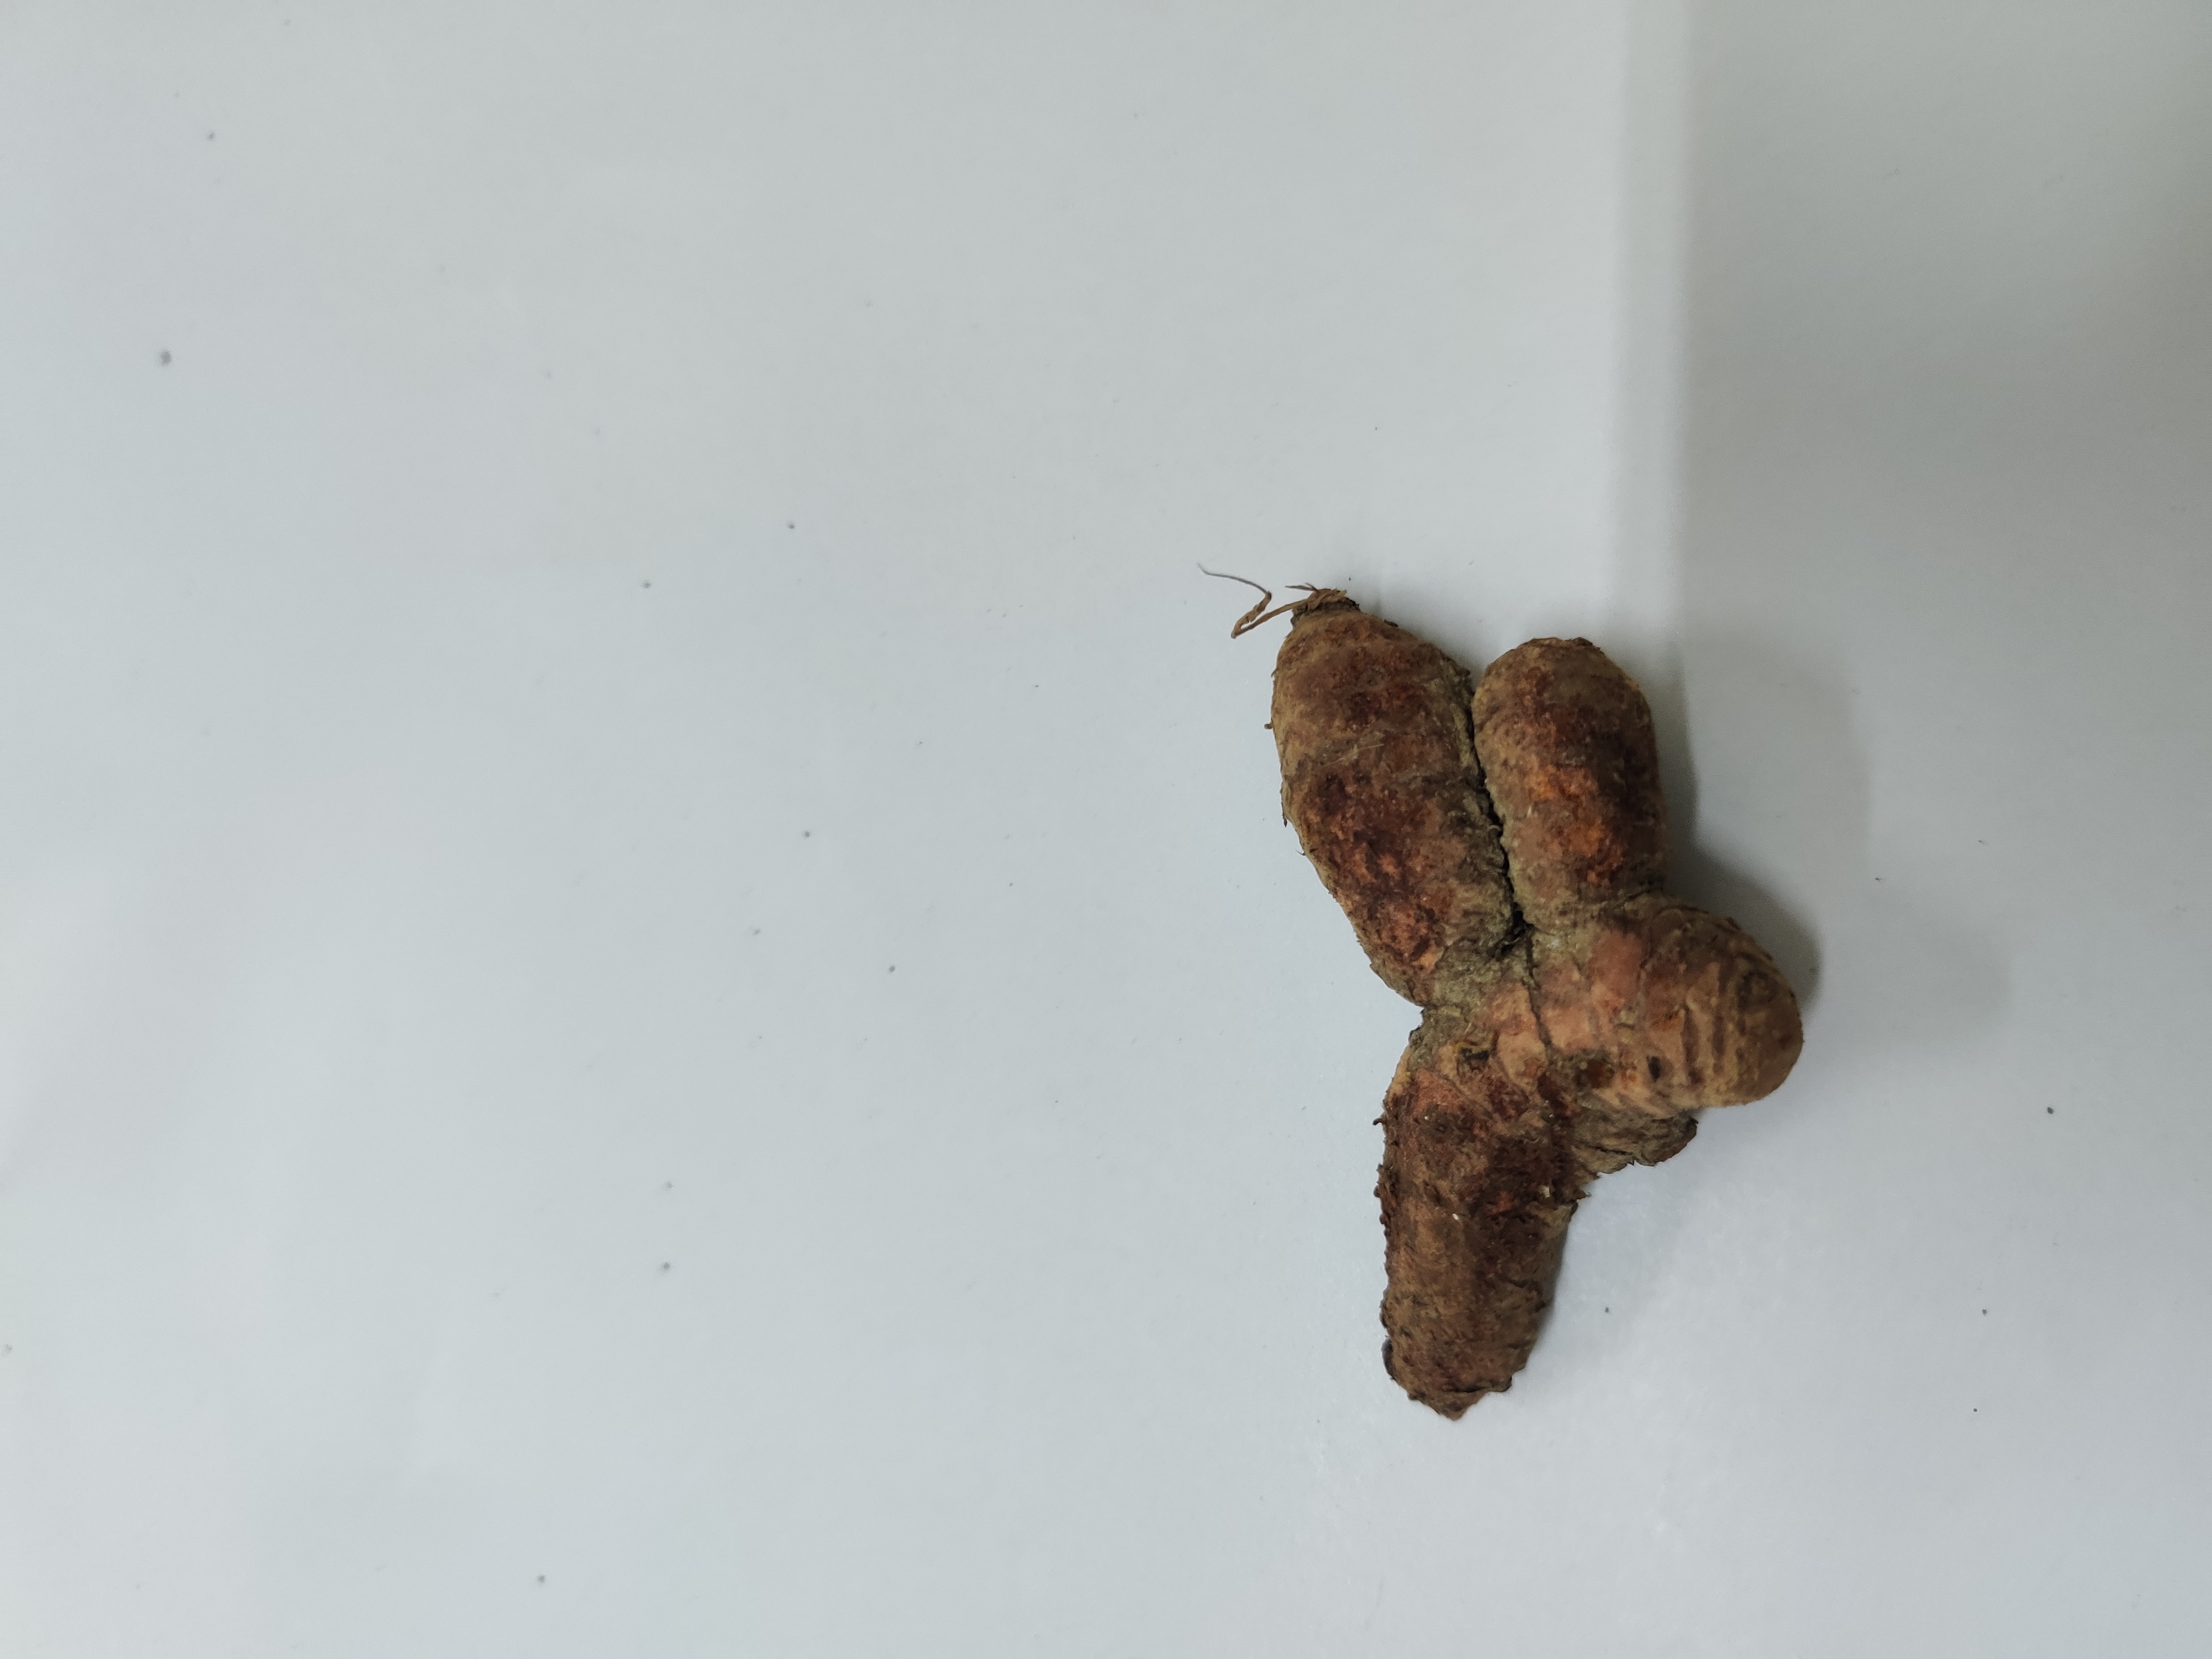
Crop: Turmeric
Condition: Severely Damaged